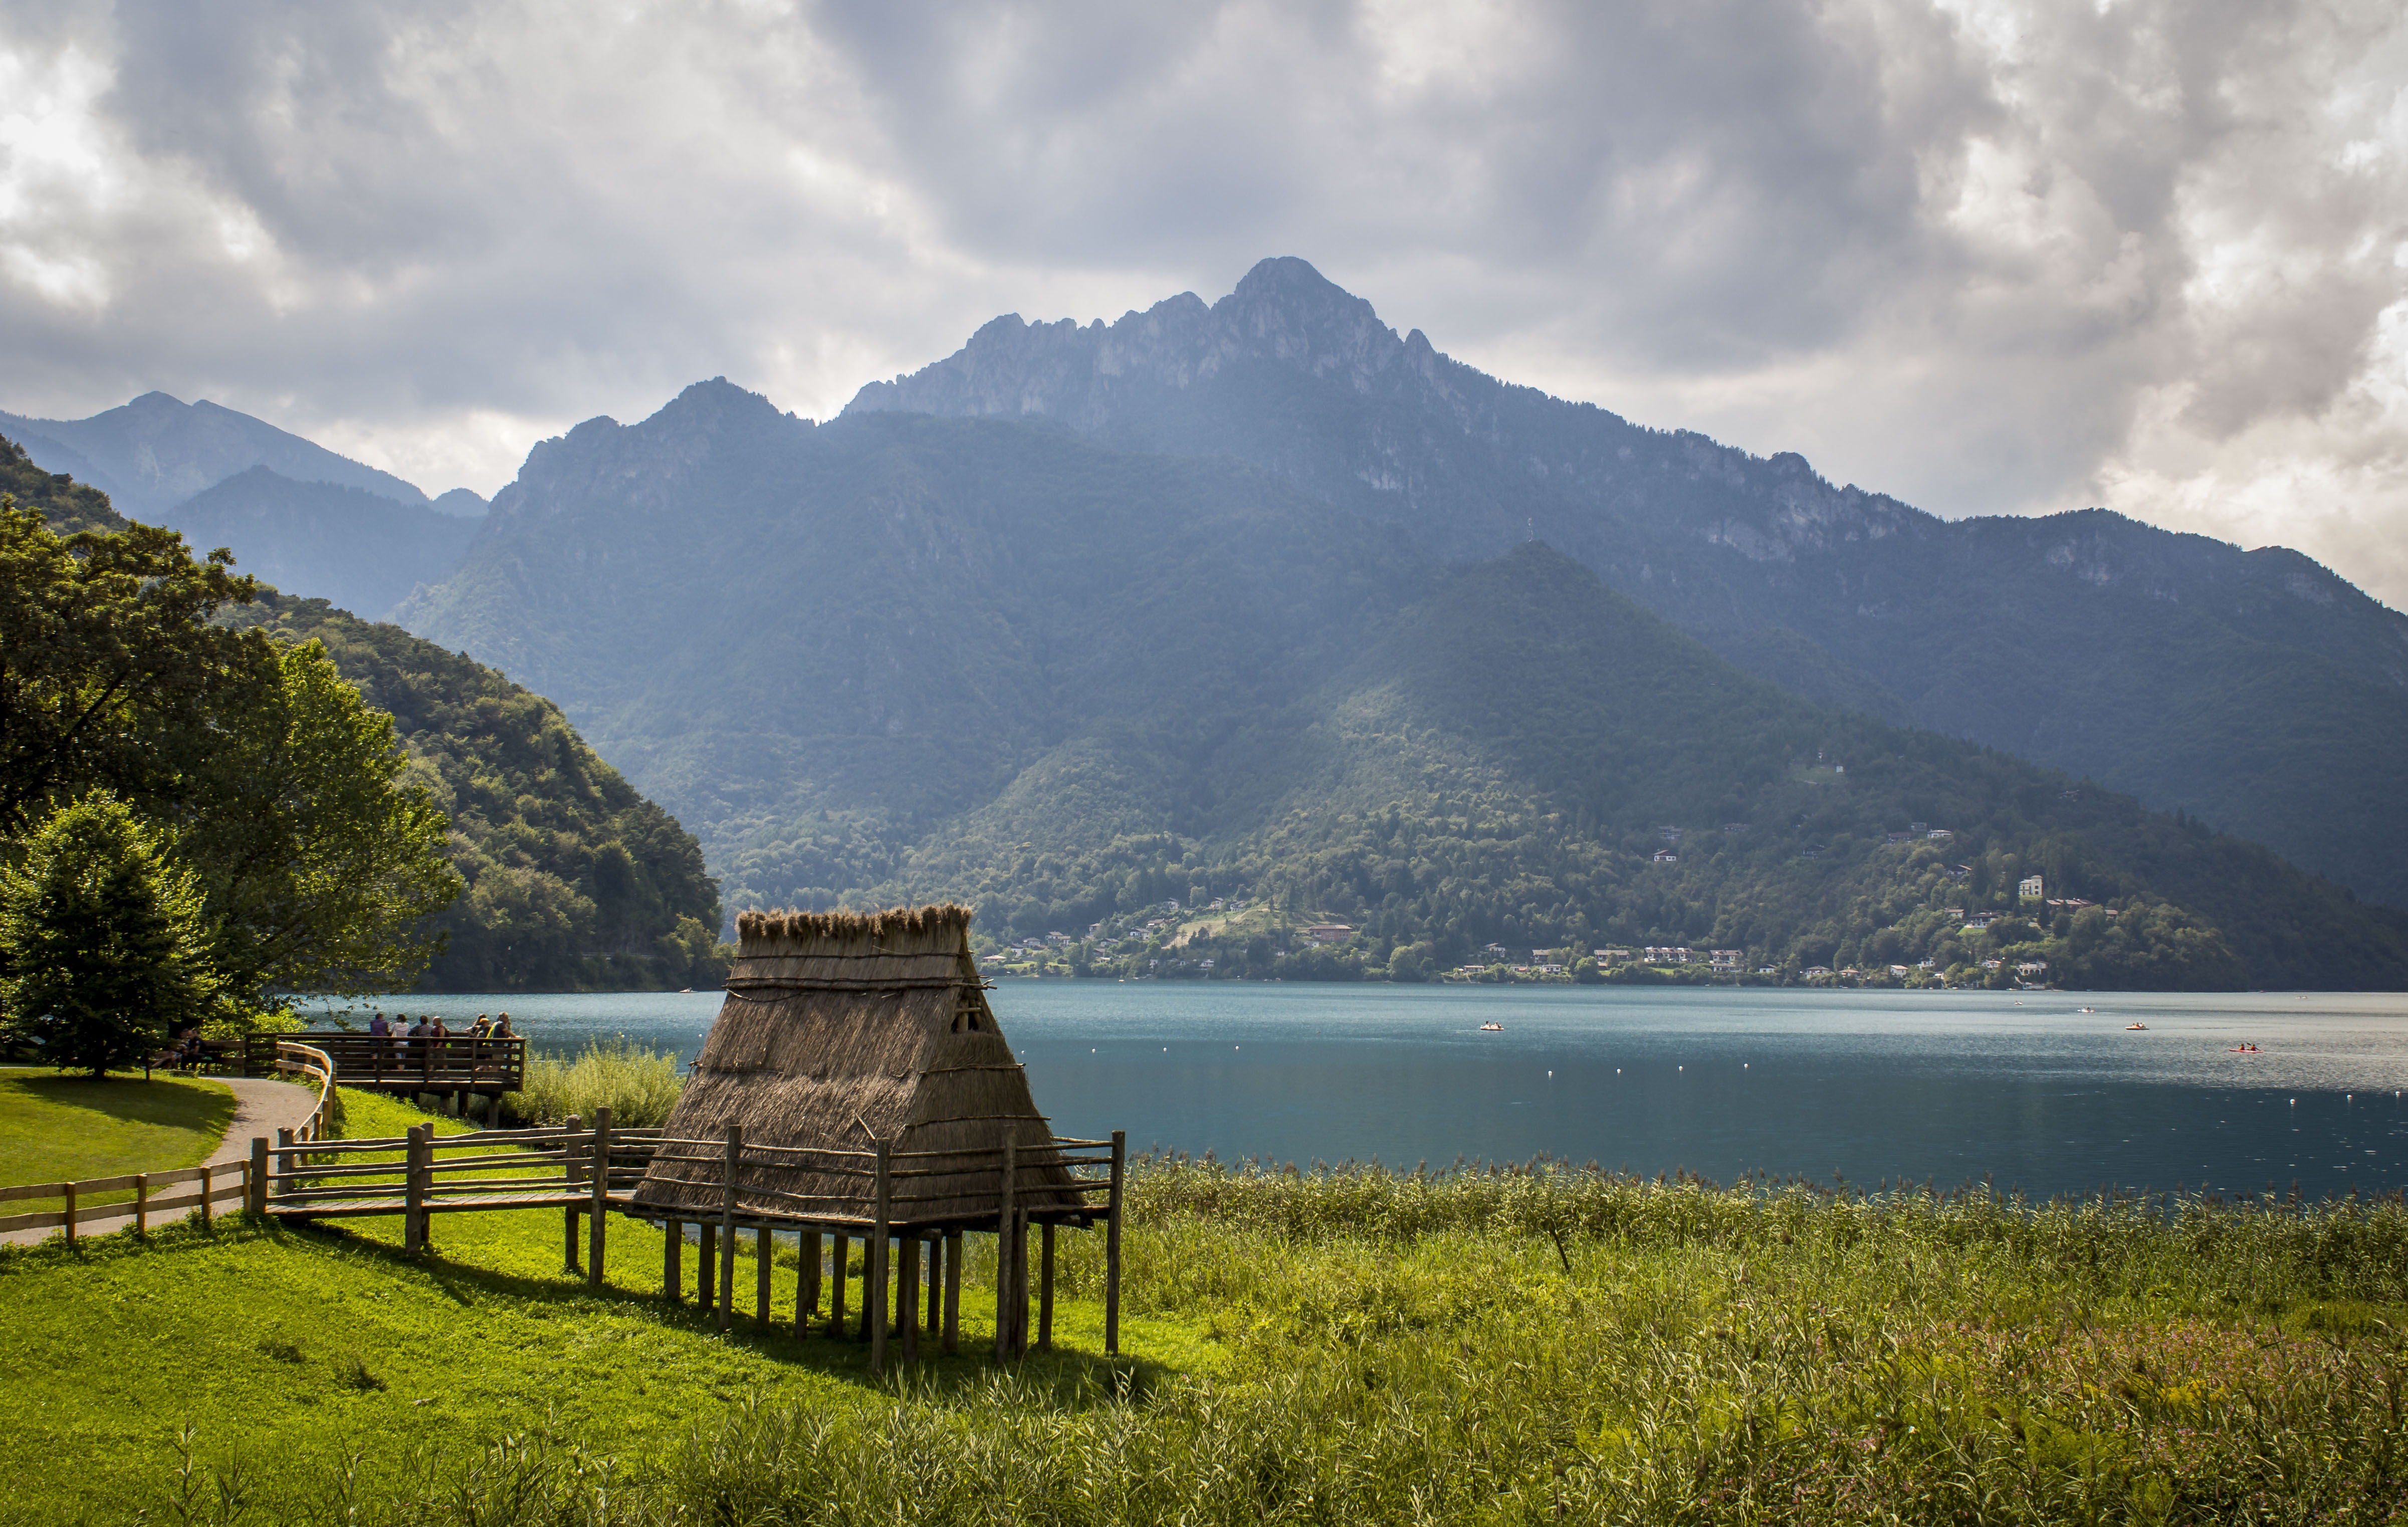
landscape, sea, nature, wilderness, mountain, cloud, morning, hill, lake, valley, mountain range, travelling, reflection, italy, fjord, reservoir, highland, trekking, alps, loch, rural area, landform, geographical feature, atmospheric phenomenon, mountainous landforms